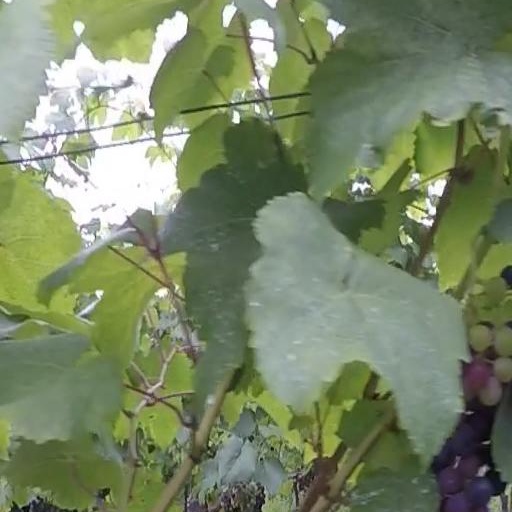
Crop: grape